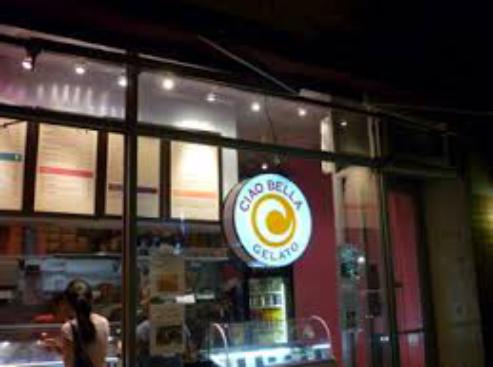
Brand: Ciao Bella Gelato Company
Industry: Food